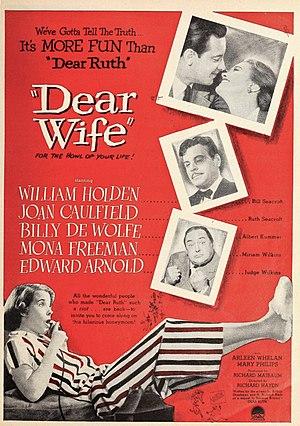
Le Démon du logis est un film américain réalisé en 1949 par Richard Haydn.